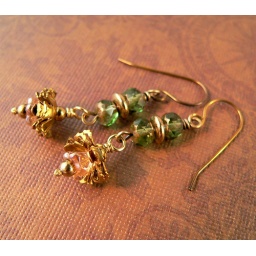
Vintage brass flowers stacked over Czech glass bell flowers, suspended from green and brass-toned Czech glass beads. Hand-formed brass earwires.